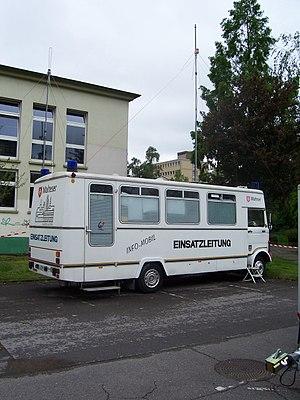
Les Katholikentag sont des rassemblements sur plusieurs jours de chrétiens surtout catholiques dans les pays germanophones, à savoir l'Allemagne, l'Autriche et la Suisse. Ils se répètent sur un cycle pluriannuel. Leur origine remonte aux associations catholiques et aux mouvements de laïcs du xixᵉ siècle.